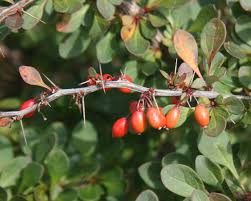
Label: others